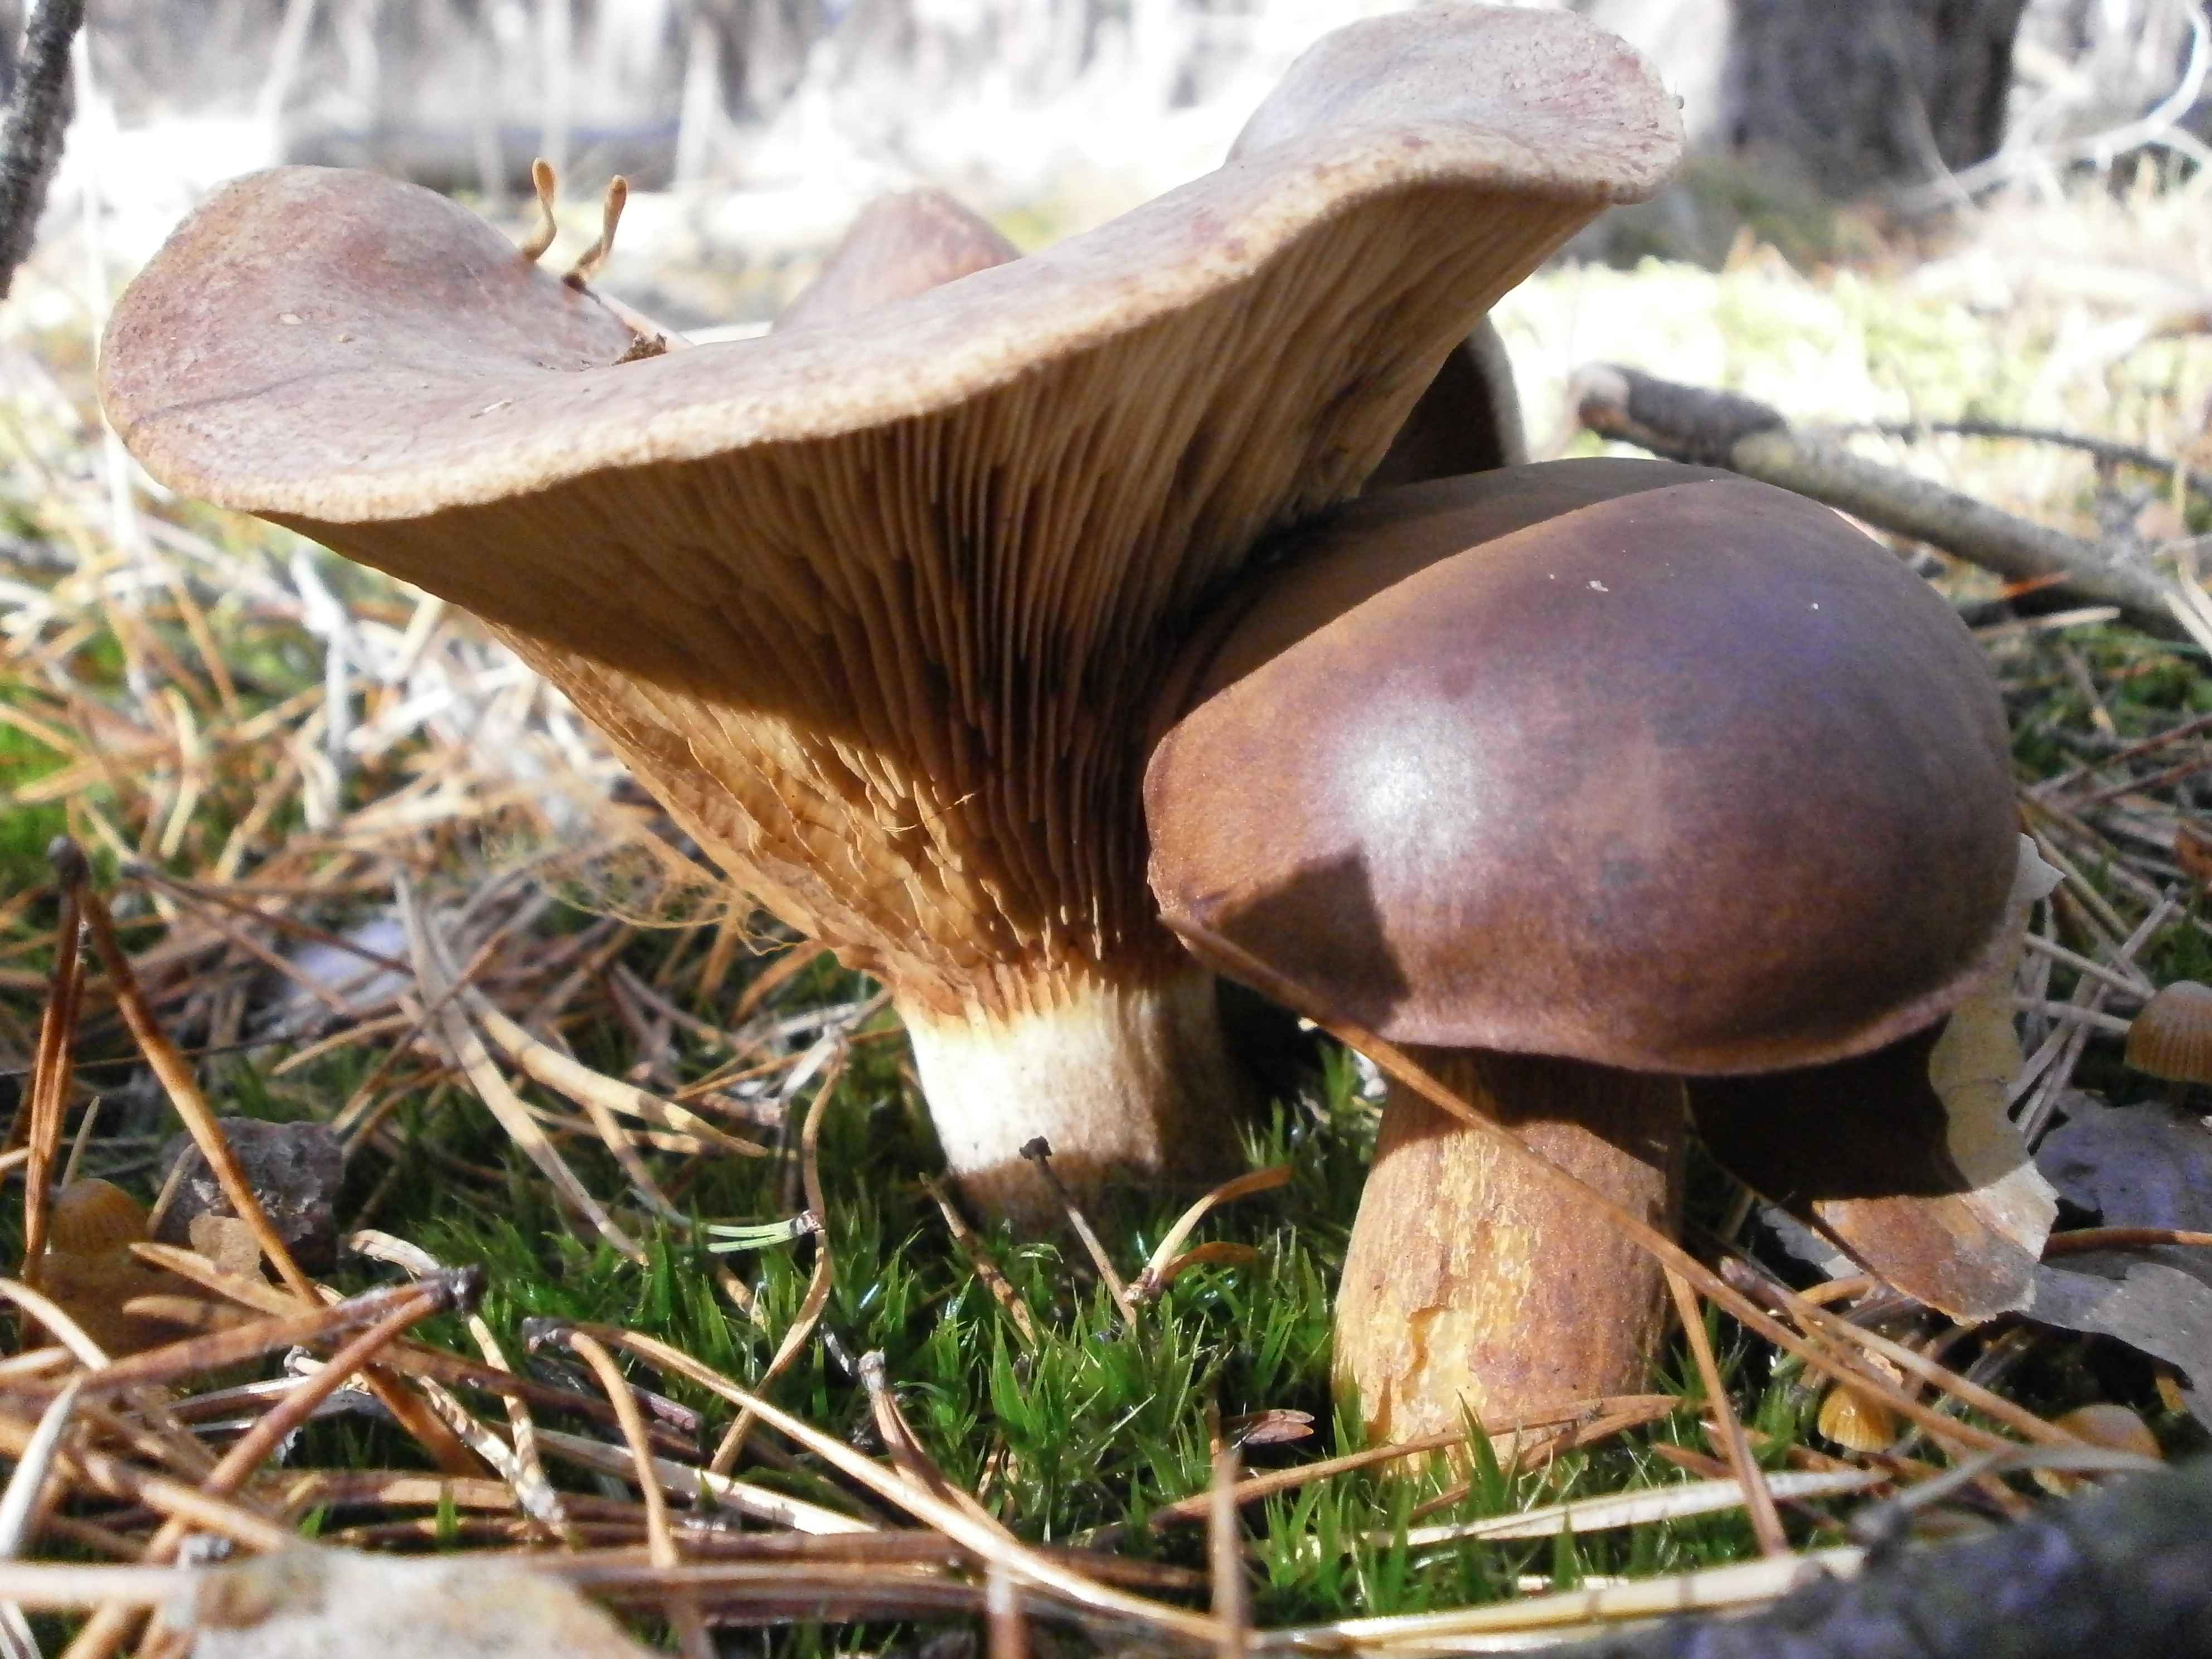
forest, autumn, mushroom, fungus, mushrooms, woodland, agaric, bolete, auriculariales, agaricus, matsutake, oyster mushroom, edible mushroom, shiitake, medicinal mushroom, agaricomycetes, agaricaceae, champignon mushroom, penny bun, pleurotus eryngii, auriculariaceae, double pack